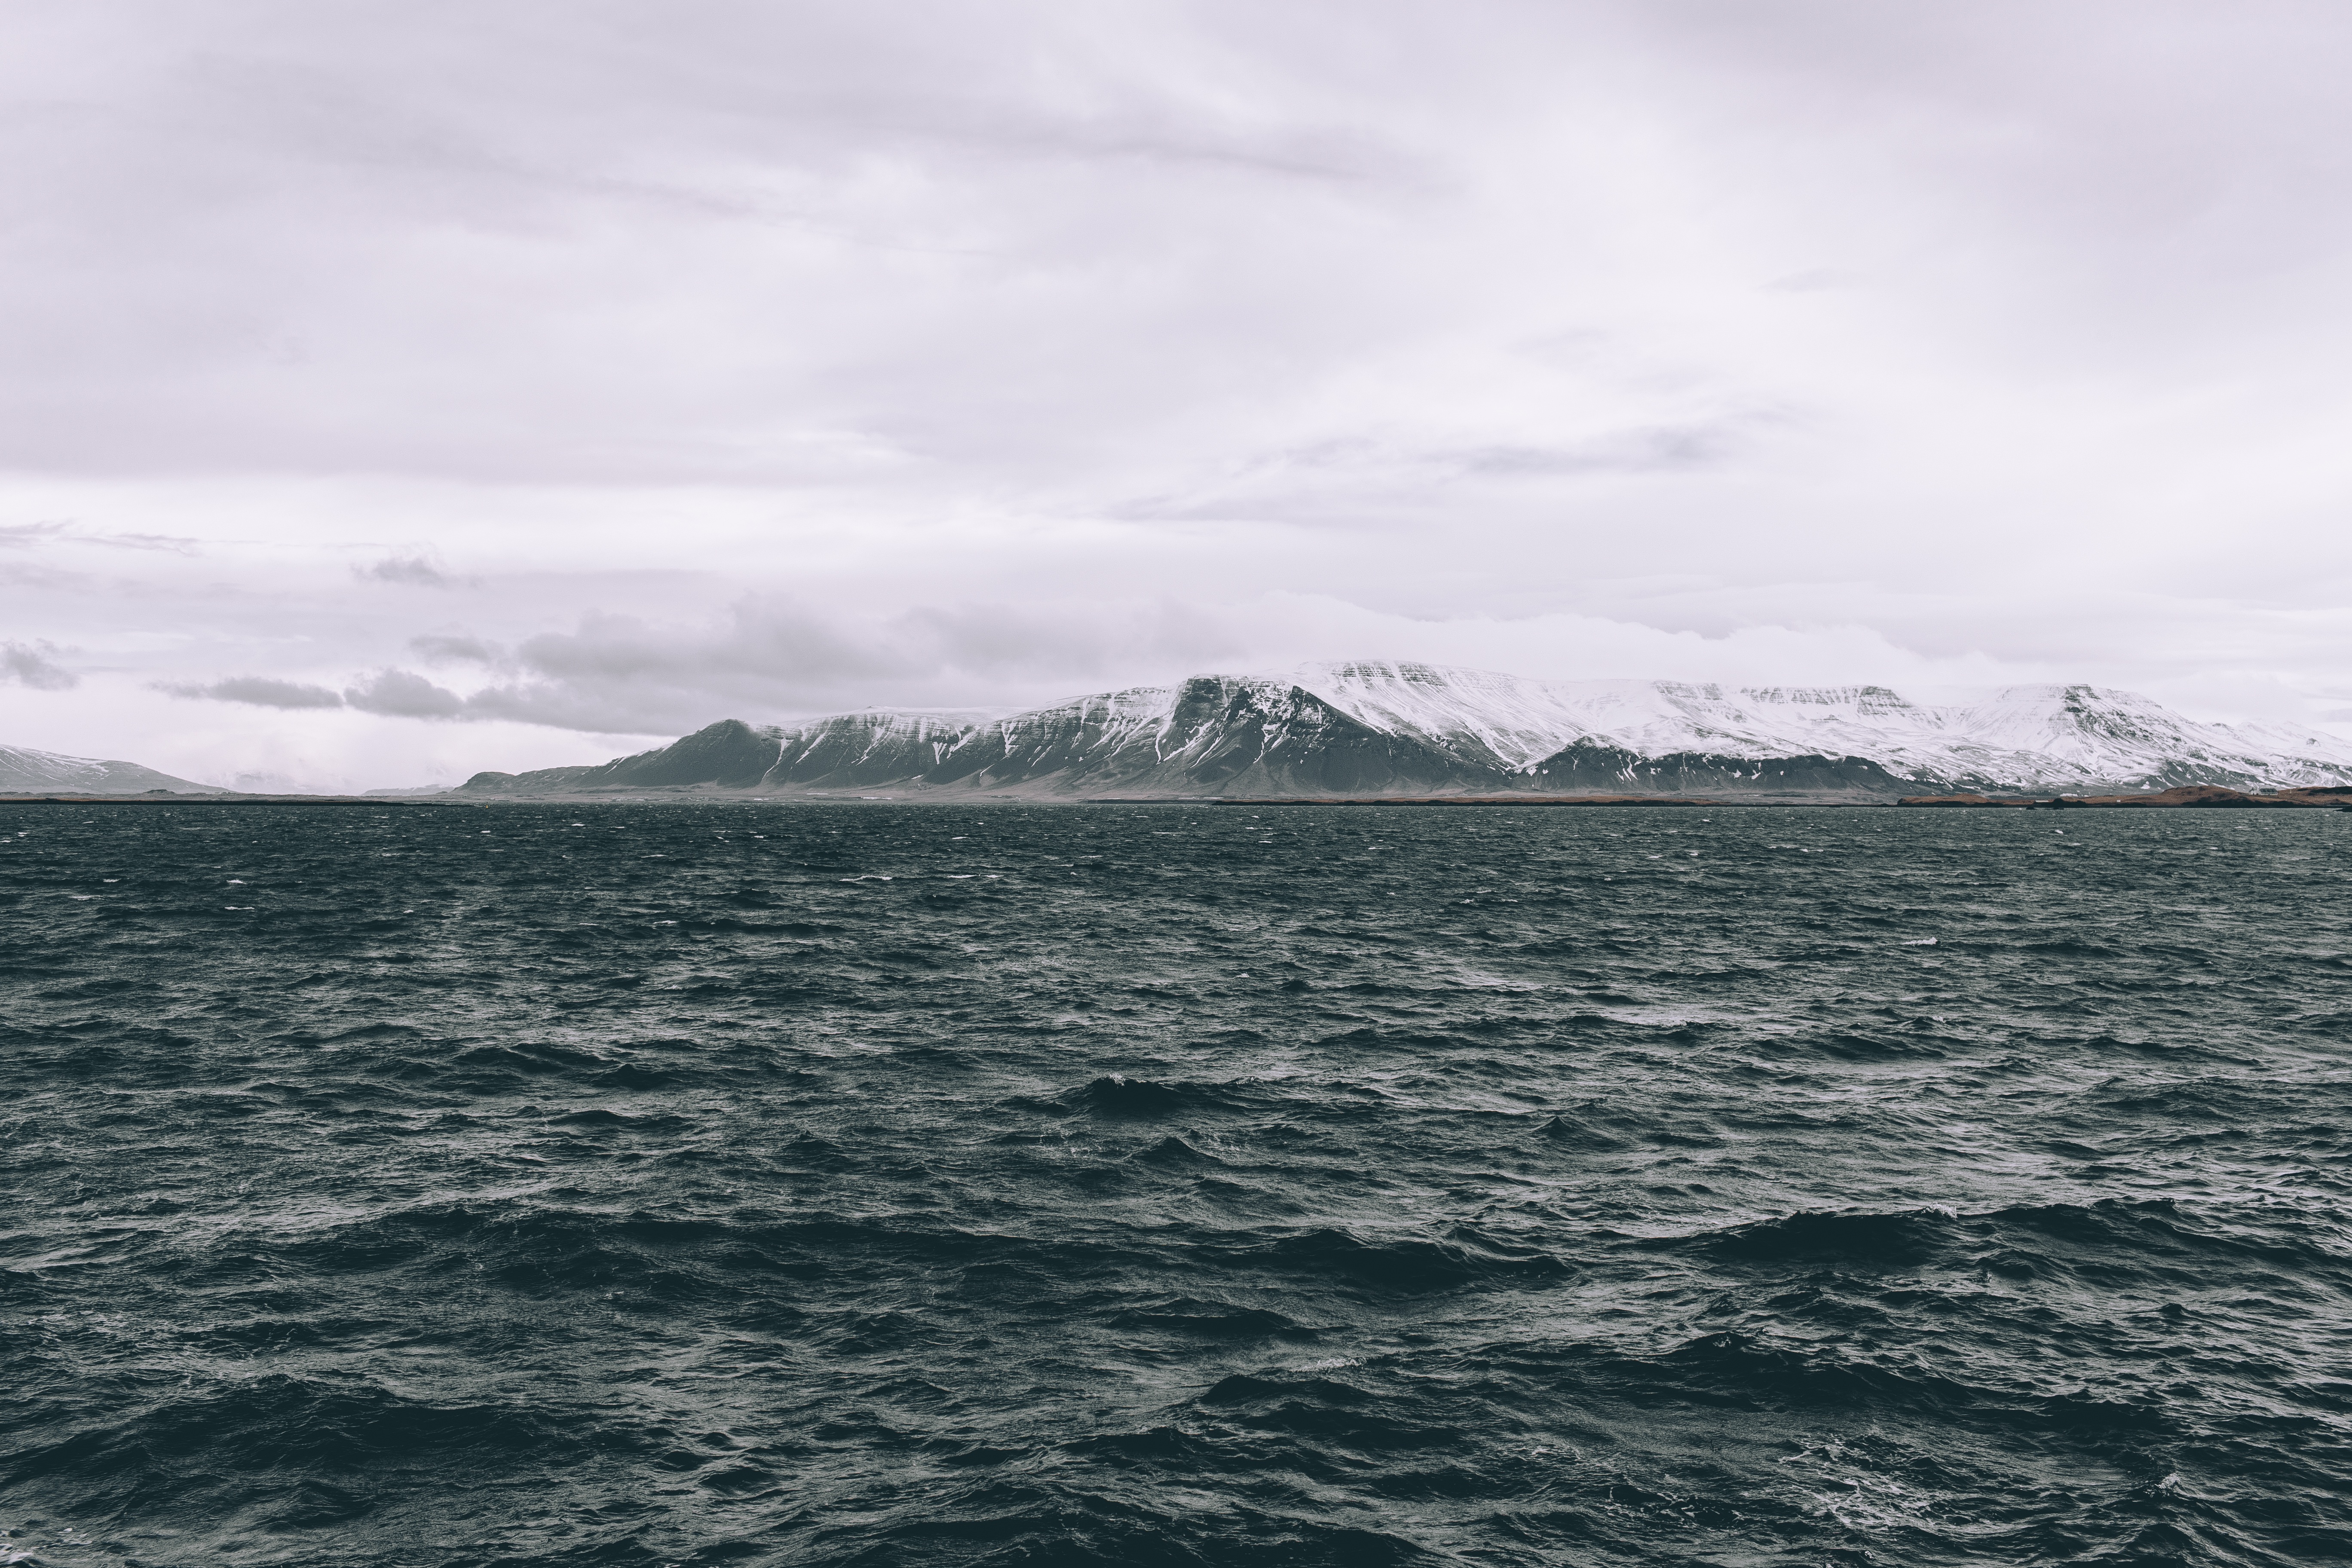
sea, coast, ocean, horizon, mountain, snow, cloud, boat, wave, lake, ice, vehicle, bay, iceland, arctic, body of water, loch, arctic ocean, wind wave